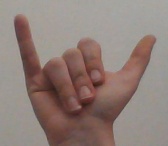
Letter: ya